Eve Kirk

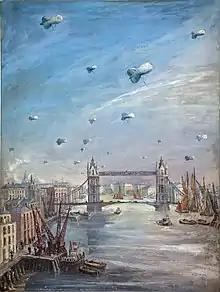
"Tower Bridge" by Eve Kirk, painted during World War II

Kirk was born in London on 22 July 1900. She studied at the Slade School of Fine Art from 1919 to 1922, and later travelled to France, Italy and Greece. Her first solo exhibition was at the Paterson Gallery in 1930. Augustus John - who later painted her portrait - wrote an introduction to the exhibition catalogue in which he said: